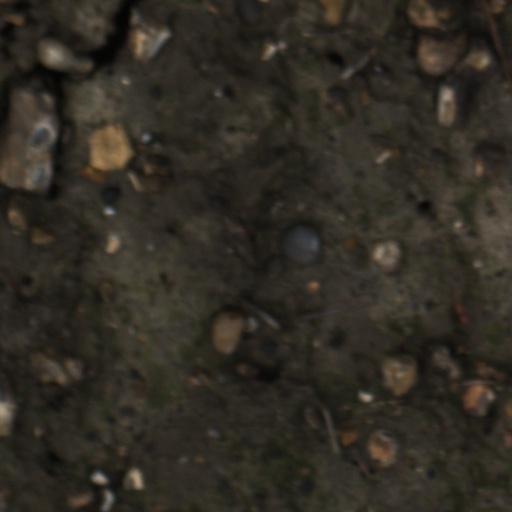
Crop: wheat